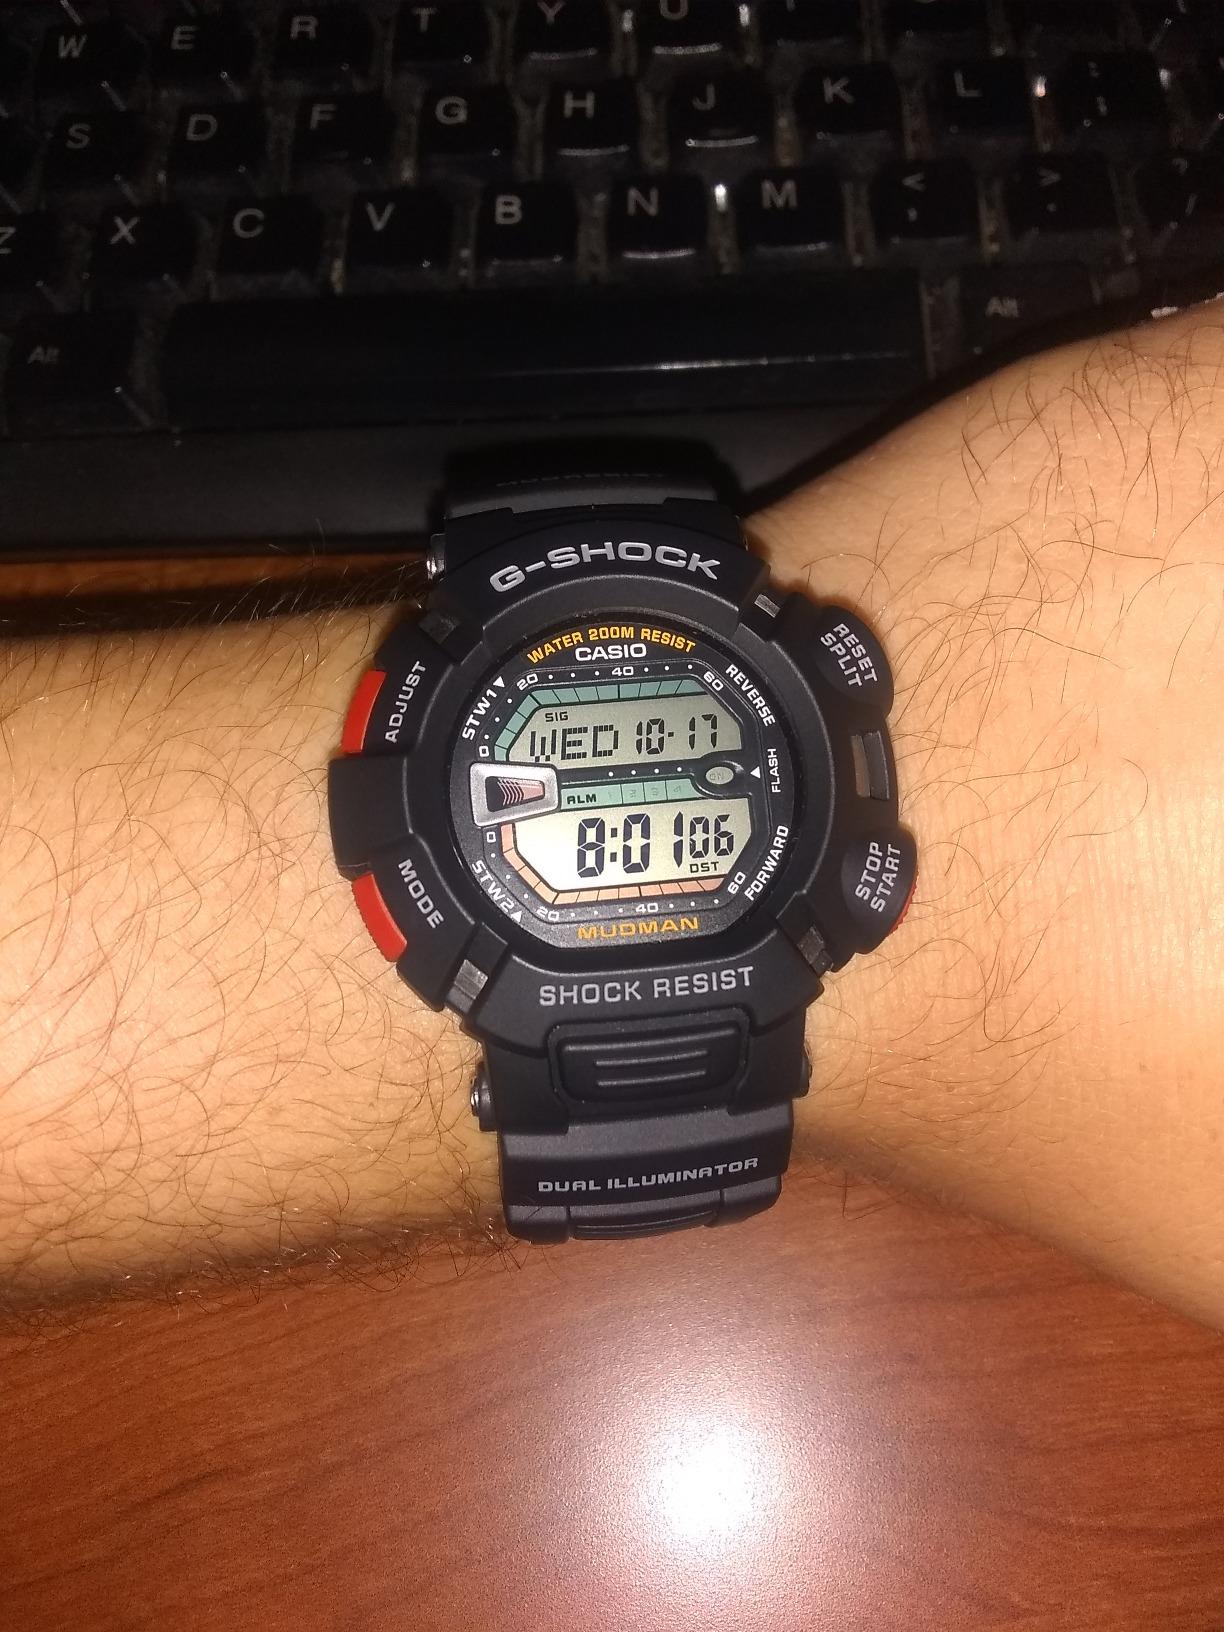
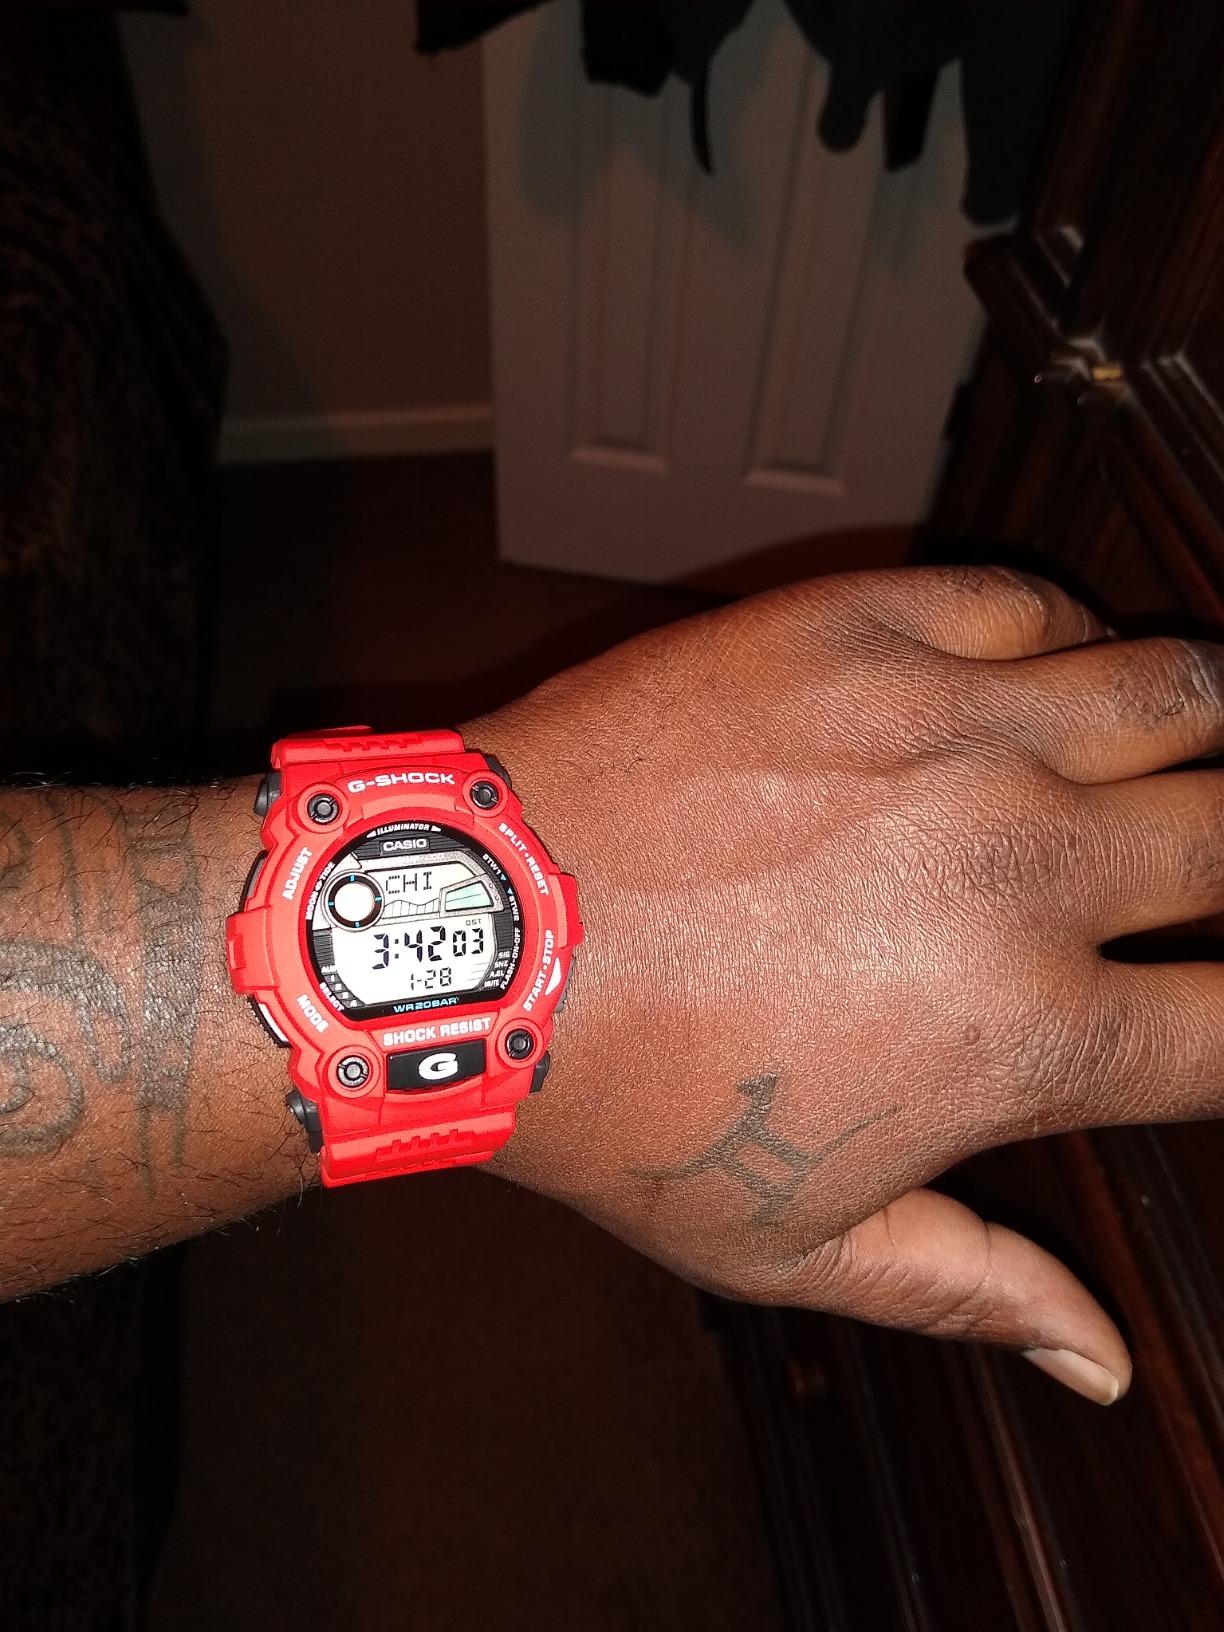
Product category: accessories_watch
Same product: no